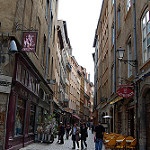
Scene: Outdoor